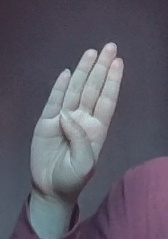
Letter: kaaf